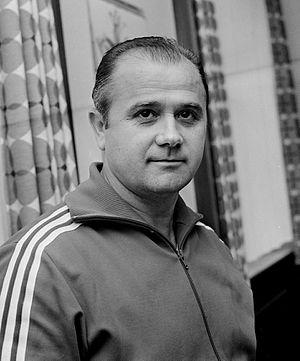
Hristo Stefanov Mladenov, né le 7 janvier 1928 en Bulgarie et mort le 24 août 1996 dans le même pays, est un joueur de football bulgare, devenu ensuite entraîneur.